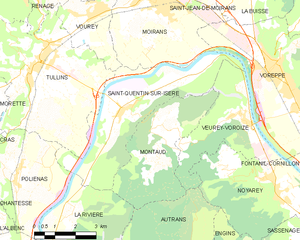
Saint-Quentin-sur-Isère est une commune française située géographiquement dans le massif du Vercors, administrativement dans le département de l'Isère et en région Auvergne-Rhône-Alpes, autrefois rattaché au Dauphiné.